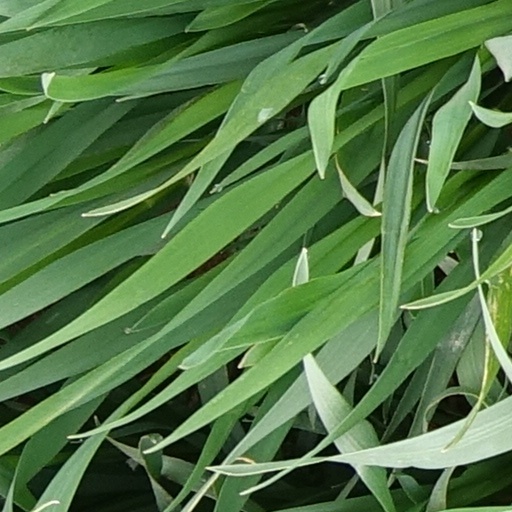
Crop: wheat